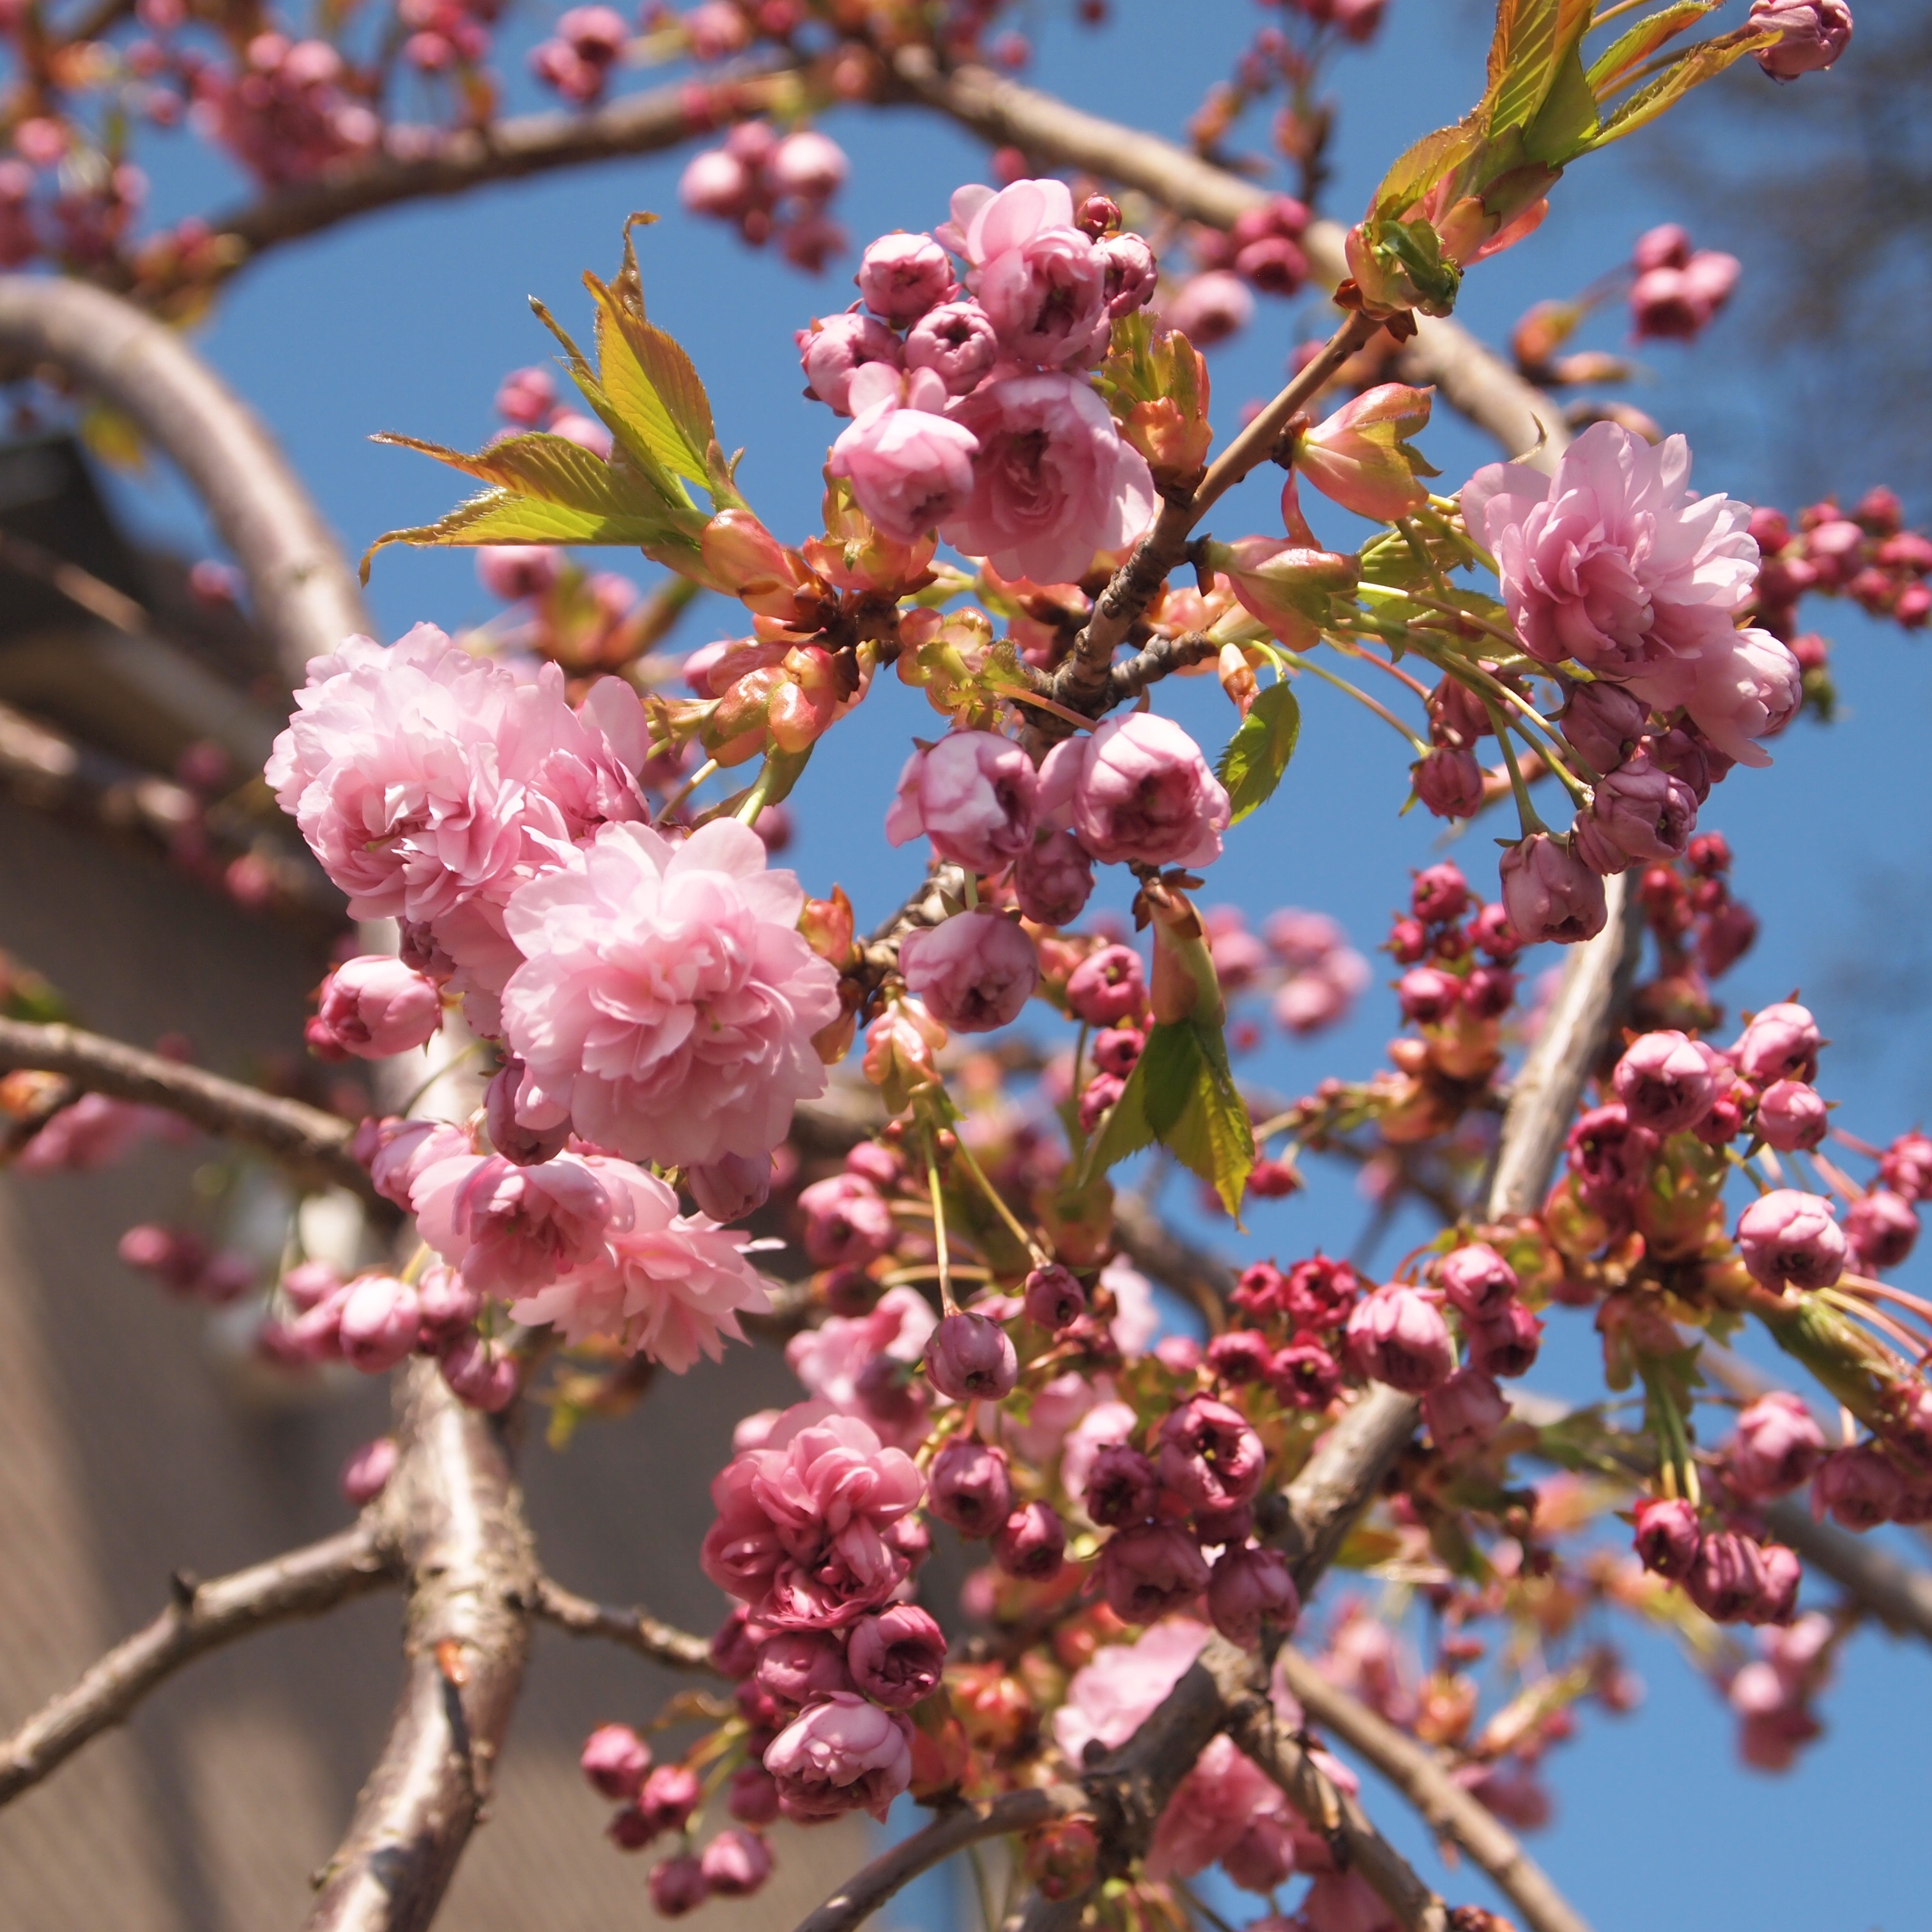
tree, branch, blossom, plant, fruit, berry, flower, bloom, food, spring, produce, botany, pink, flora, blue sky, shrub, arc, hang, prunus, cherry, flowering plant, rose family, woody plant, land plant